Irish diaspora

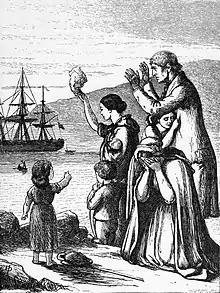
'Emigrants Leave Ireland', engraving by Henry Doyle (1827–1892), from Mary Frances Cusack's "Illustrated History of Ireland", 1868

The Irish diaspora refers to ethnic Irish people and their descendants who live outside the island of Ireland.